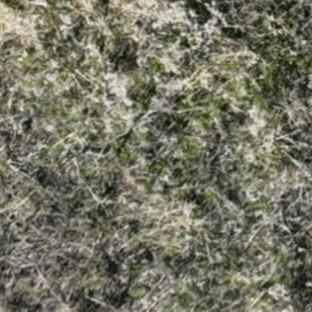
Month: october